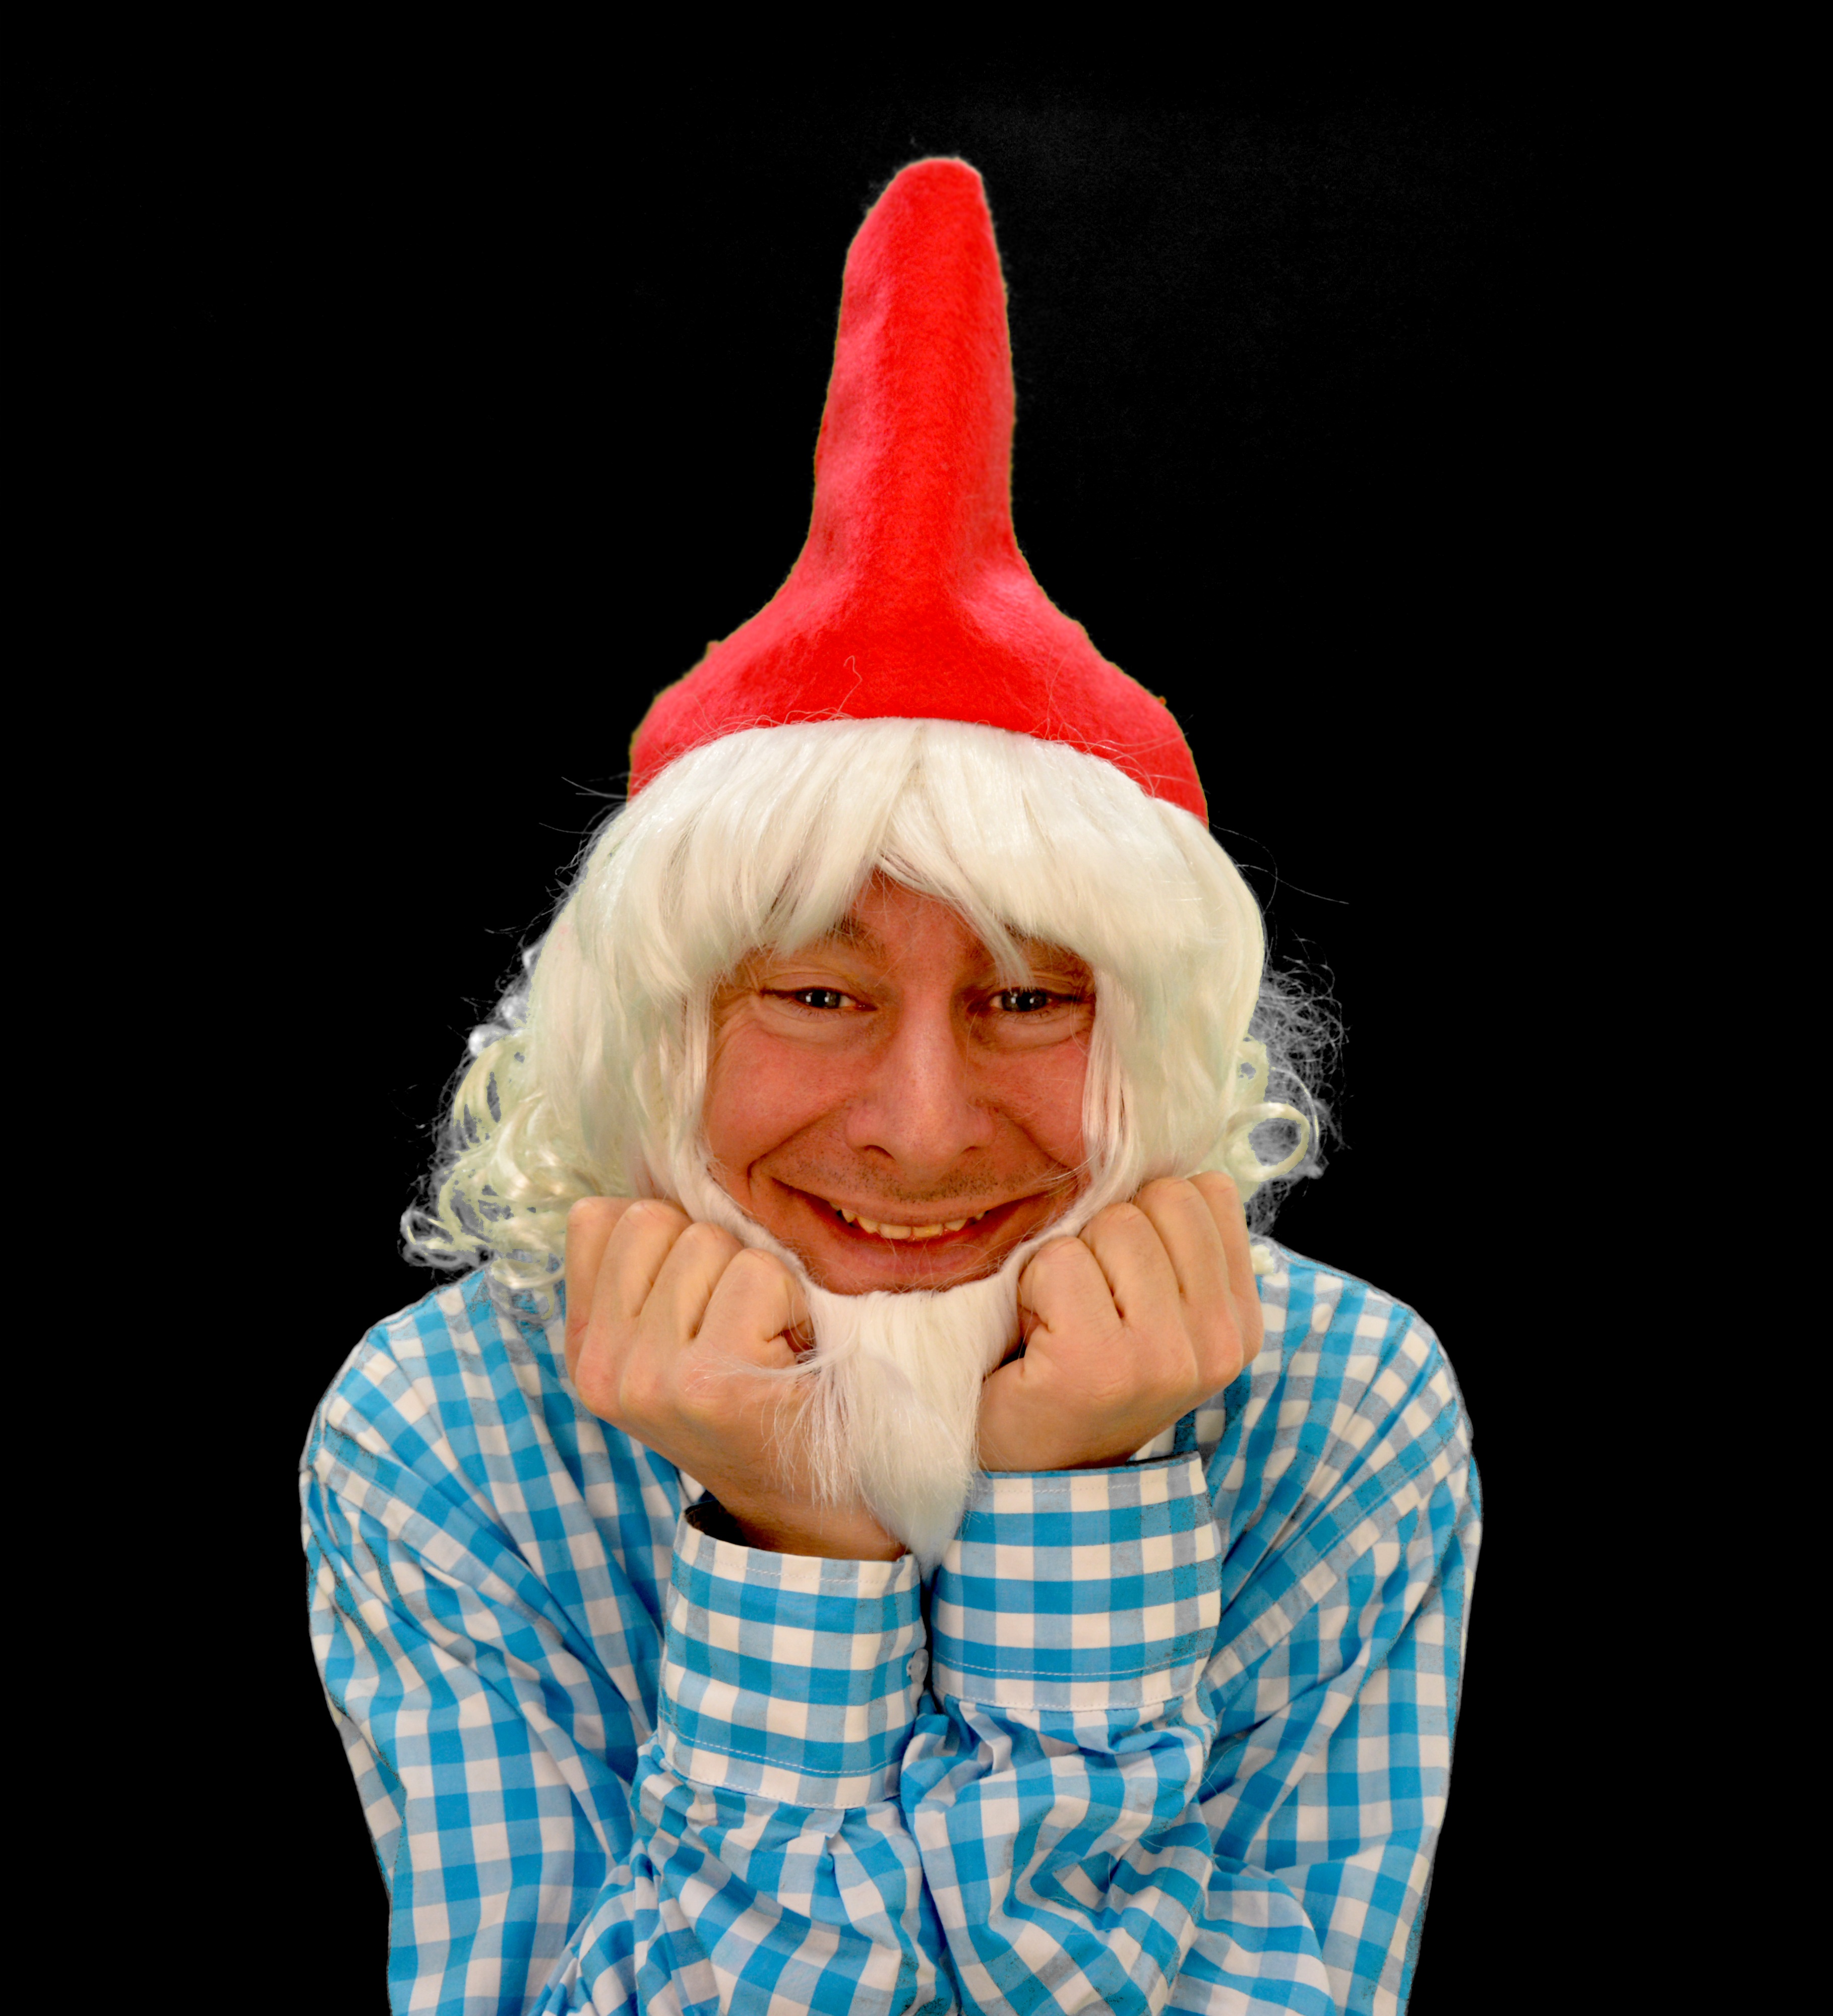
sweet, statue, clothing, fabric, nose, bart, cap, head, funny, beautiful, dwarf, costume, gnome, santa claus, emotion, imp, kobold, garden figurines, garden gnome, bavarian, blue white, eleven, fictional character, weihnchtself, all good